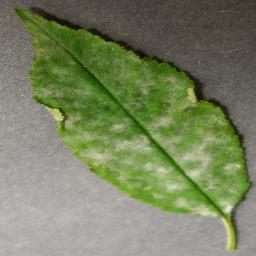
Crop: cherry
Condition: (including_sour)_powdery_mildew